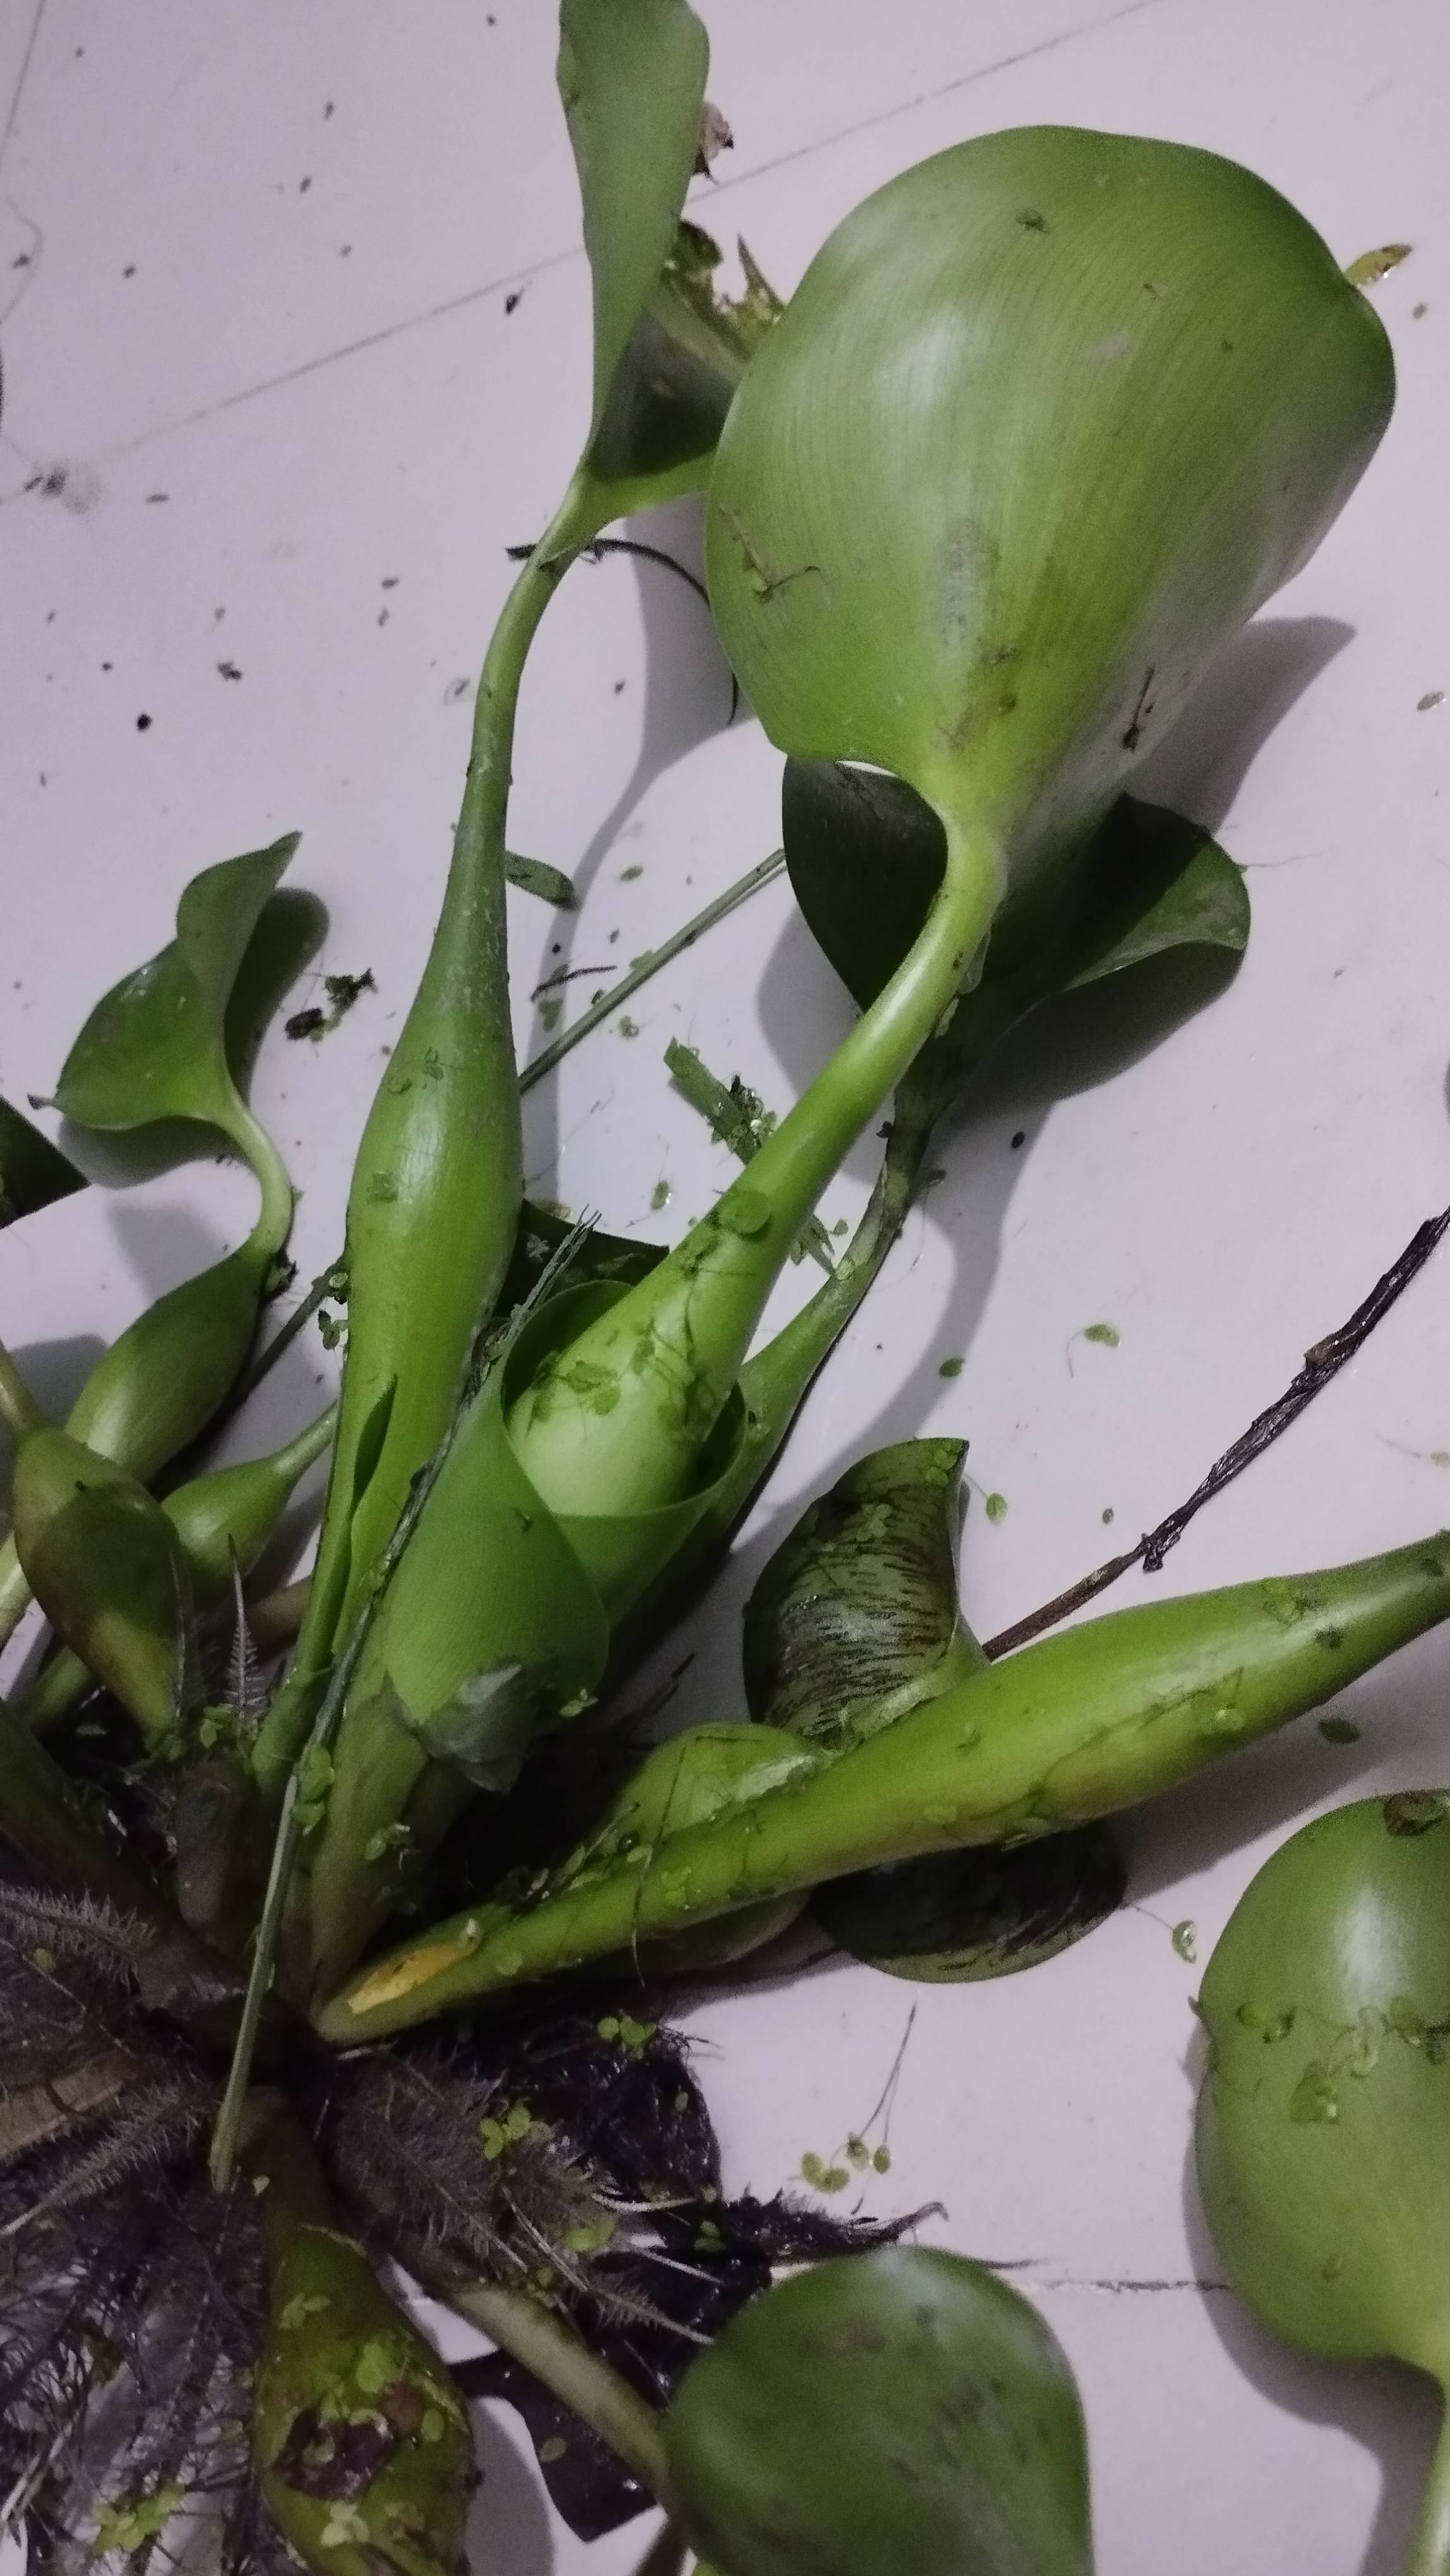
Species: Common Water Hyacinth (Eichornia crassipes)